Wild Caribbean

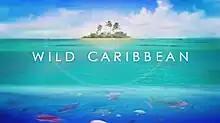
Series title card from UK broadcast

Wild Caribbean is a four-part BBC nature documentary series exploring the natural and cultural history of the Caribbean Islands and Sea. It was first transmitted in the UK on BBC Two in January 2007. The series was produced by the BBC Natural History Unit and narrated by actor Steve Toussaint. This series also aired in Australia on ABC1 each Sunday at 7:30pm from 15 February 2009.